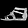
Label: Sandal